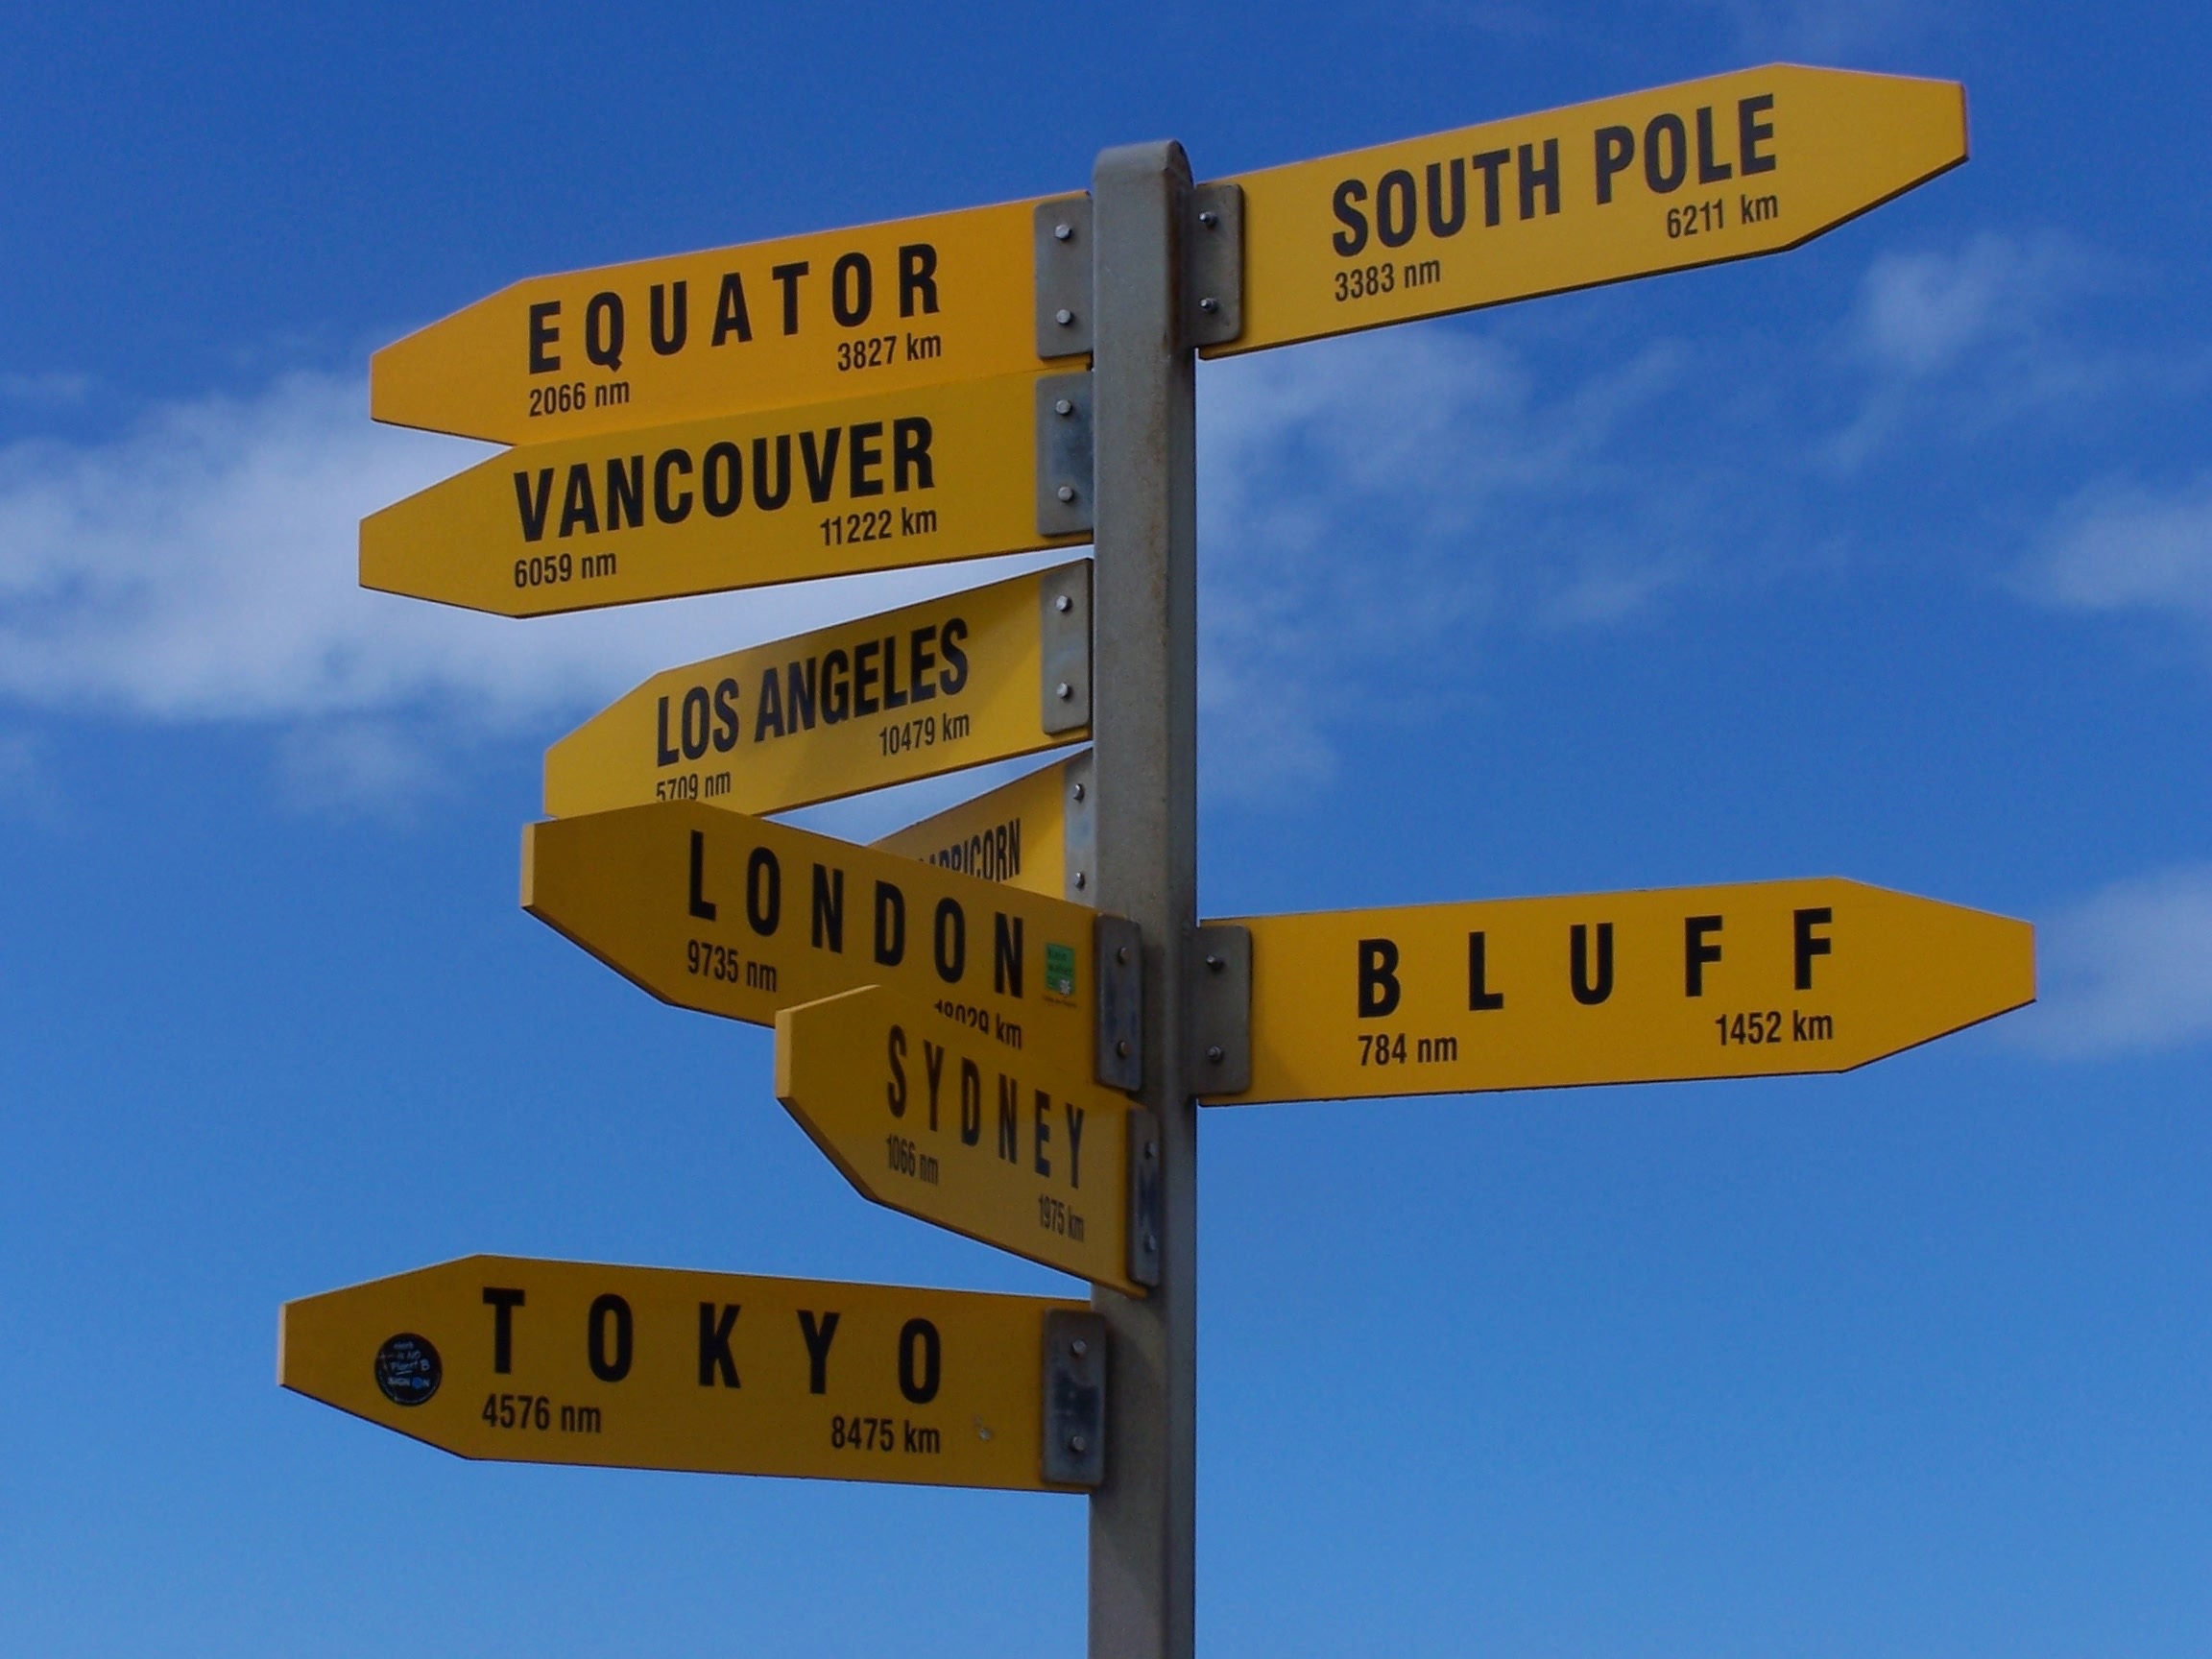
number, sign, street sign, yellow, signage, traffic sign, neuuseeland, distances, vehicle registration plate